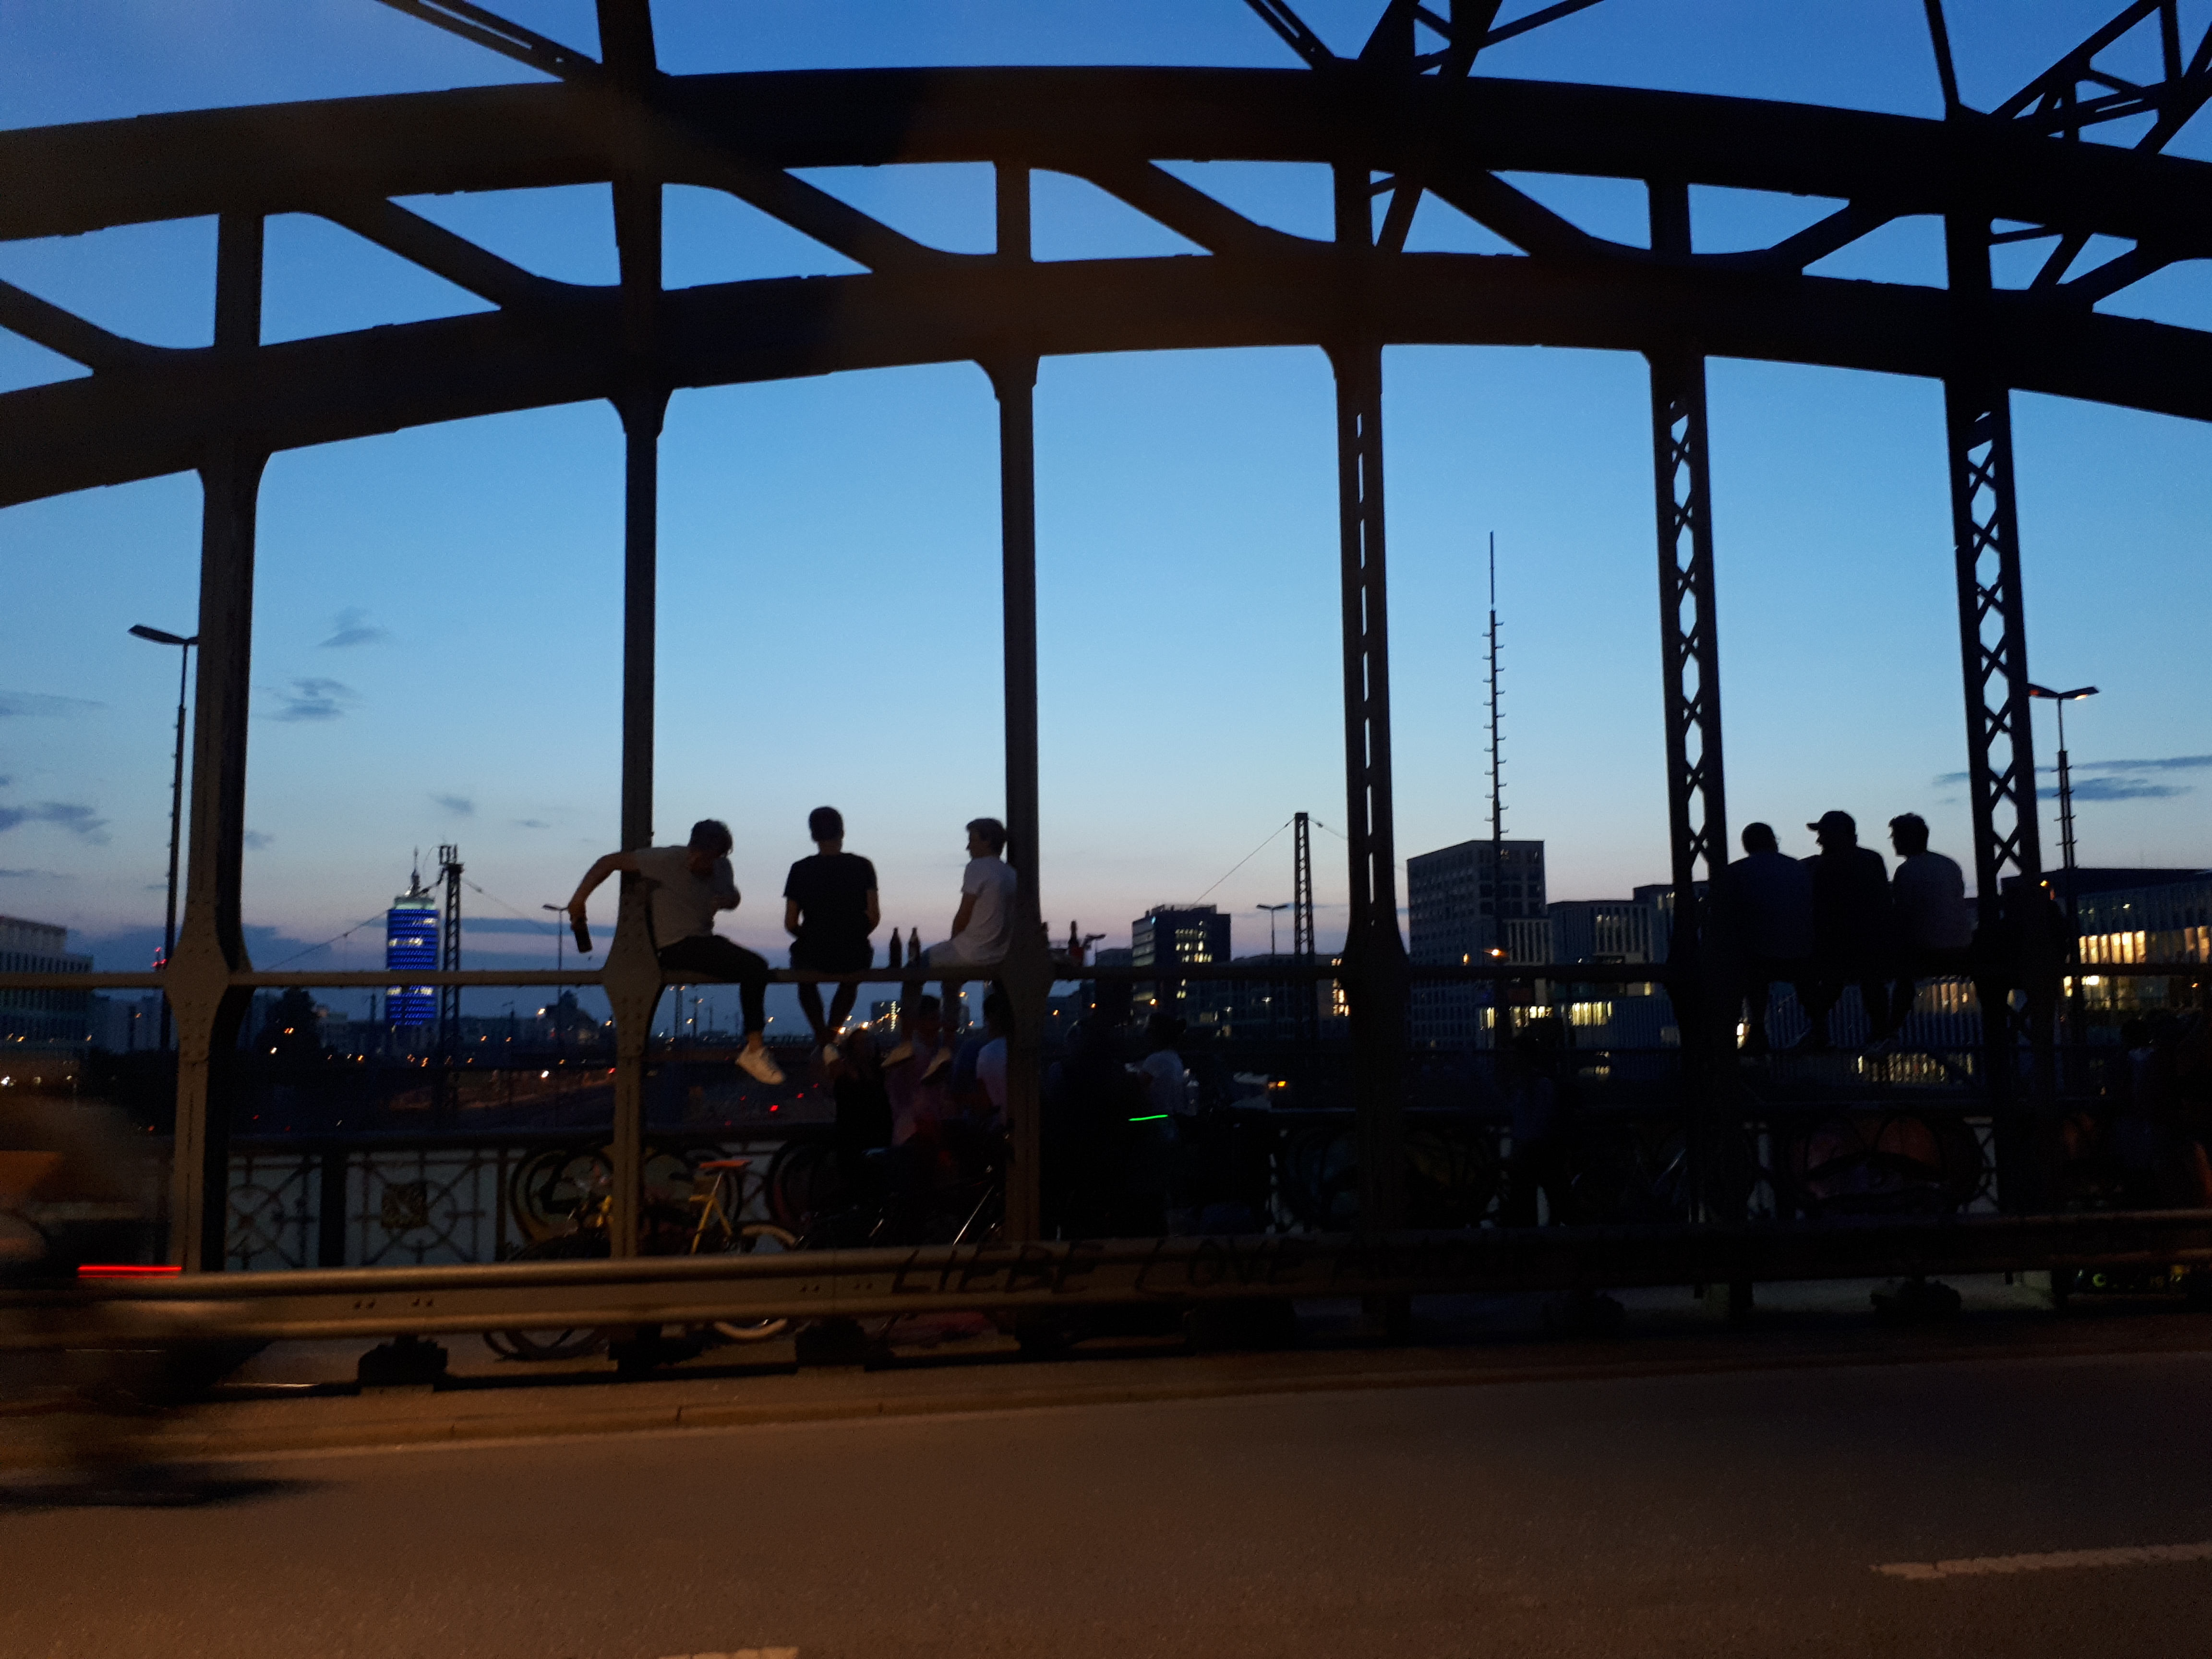
munich, railway, youth, evening, sky, shade, city, asphalt, road surface, bridge, metal, girder bridge, tire, travel, rolling, beam, leisure, steel, wheel, arch, road, landscape, symmetry, chair, automotive wheel system, daylighting, tourism, column, fixed link, facade, box girder bridge, recreation, truss bridge, reflection